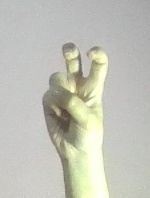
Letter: toot